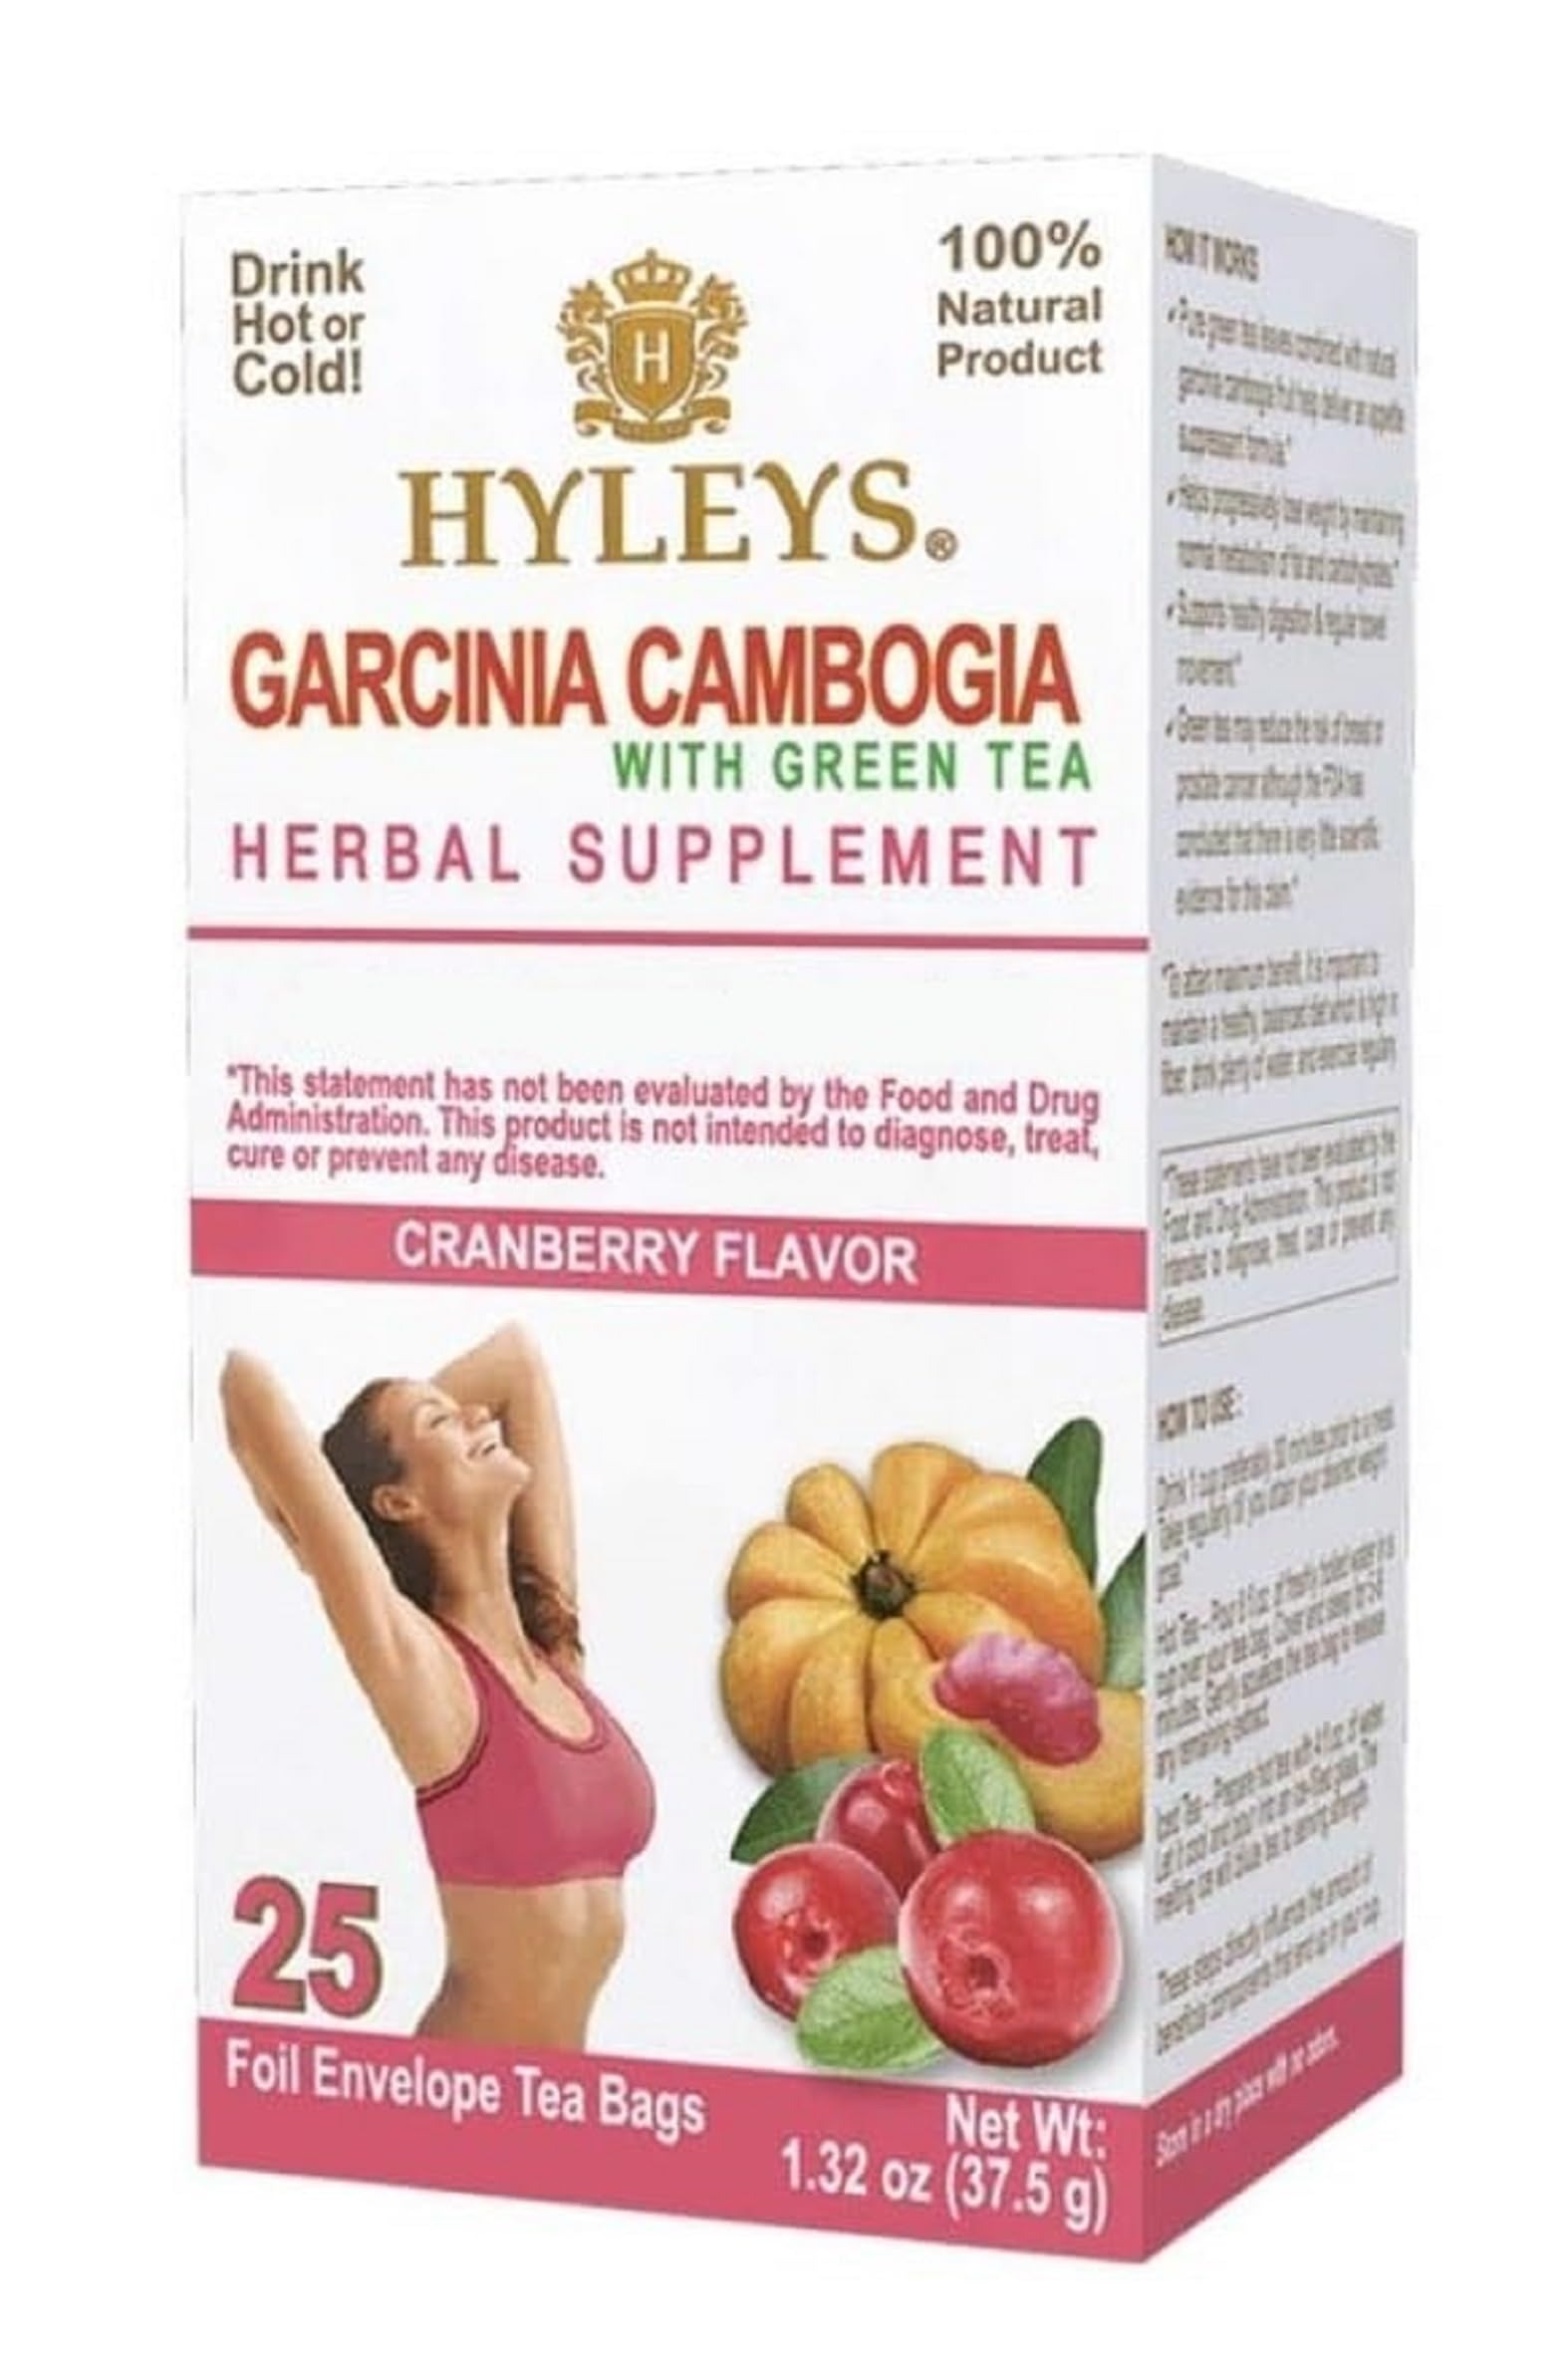
Item Name: HYLEYS Tea Garcinia Cambogia Green Tea with Cranberry Flavor - 25 Tea Bags (12 Pack - 300 Tea Bags Total)
Bullet Point 1: Potent Combination: Infused with pure Garcinia Cambogia extract and Green Tea Leaf, offering a holistic approach to weight loss without the need for pills or capsules.
Bullet Point 2: Natural Appetite Suppressant: Helps suppress appetite, aiding those aiming for a slim physique by mitigating overeating.
Bullet Point 3: Effective Weight Management: Supports the body's ability to progressively lose weight, optimizing the metabolism of fat and carbohydrates.
Bullet Point 4: Digestive Wellness: Not just a diet supplement, but a holistic solution that supports healthy digestion and ensures regular bowel movements.
Bullet Point 5: Formulated for Women: Specifically designed to cater to women's nutritional needs, doubling as a fat burner that harmoniously integrates with your wellness routine.
Value: 300.0
Unit: Count

Price: 28.99